COVID-19 pandemic in Laos

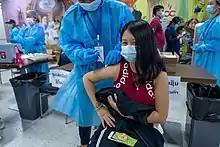
A girl receives a Pfizer pediatric vaccine donated by the United States

The "Laotian Times" says China sent medical experts, medical equipment and medicines, to help Laos fight COVID-19.